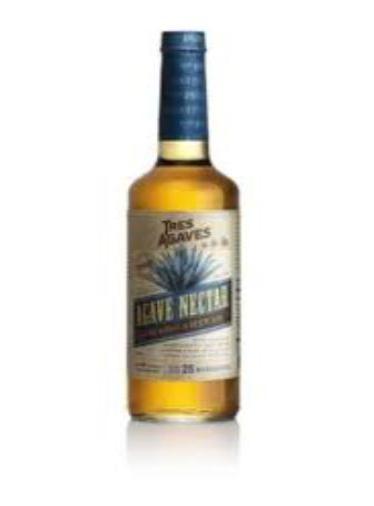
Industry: Food